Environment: lab
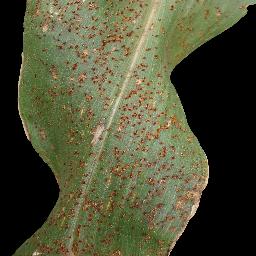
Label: common_rust